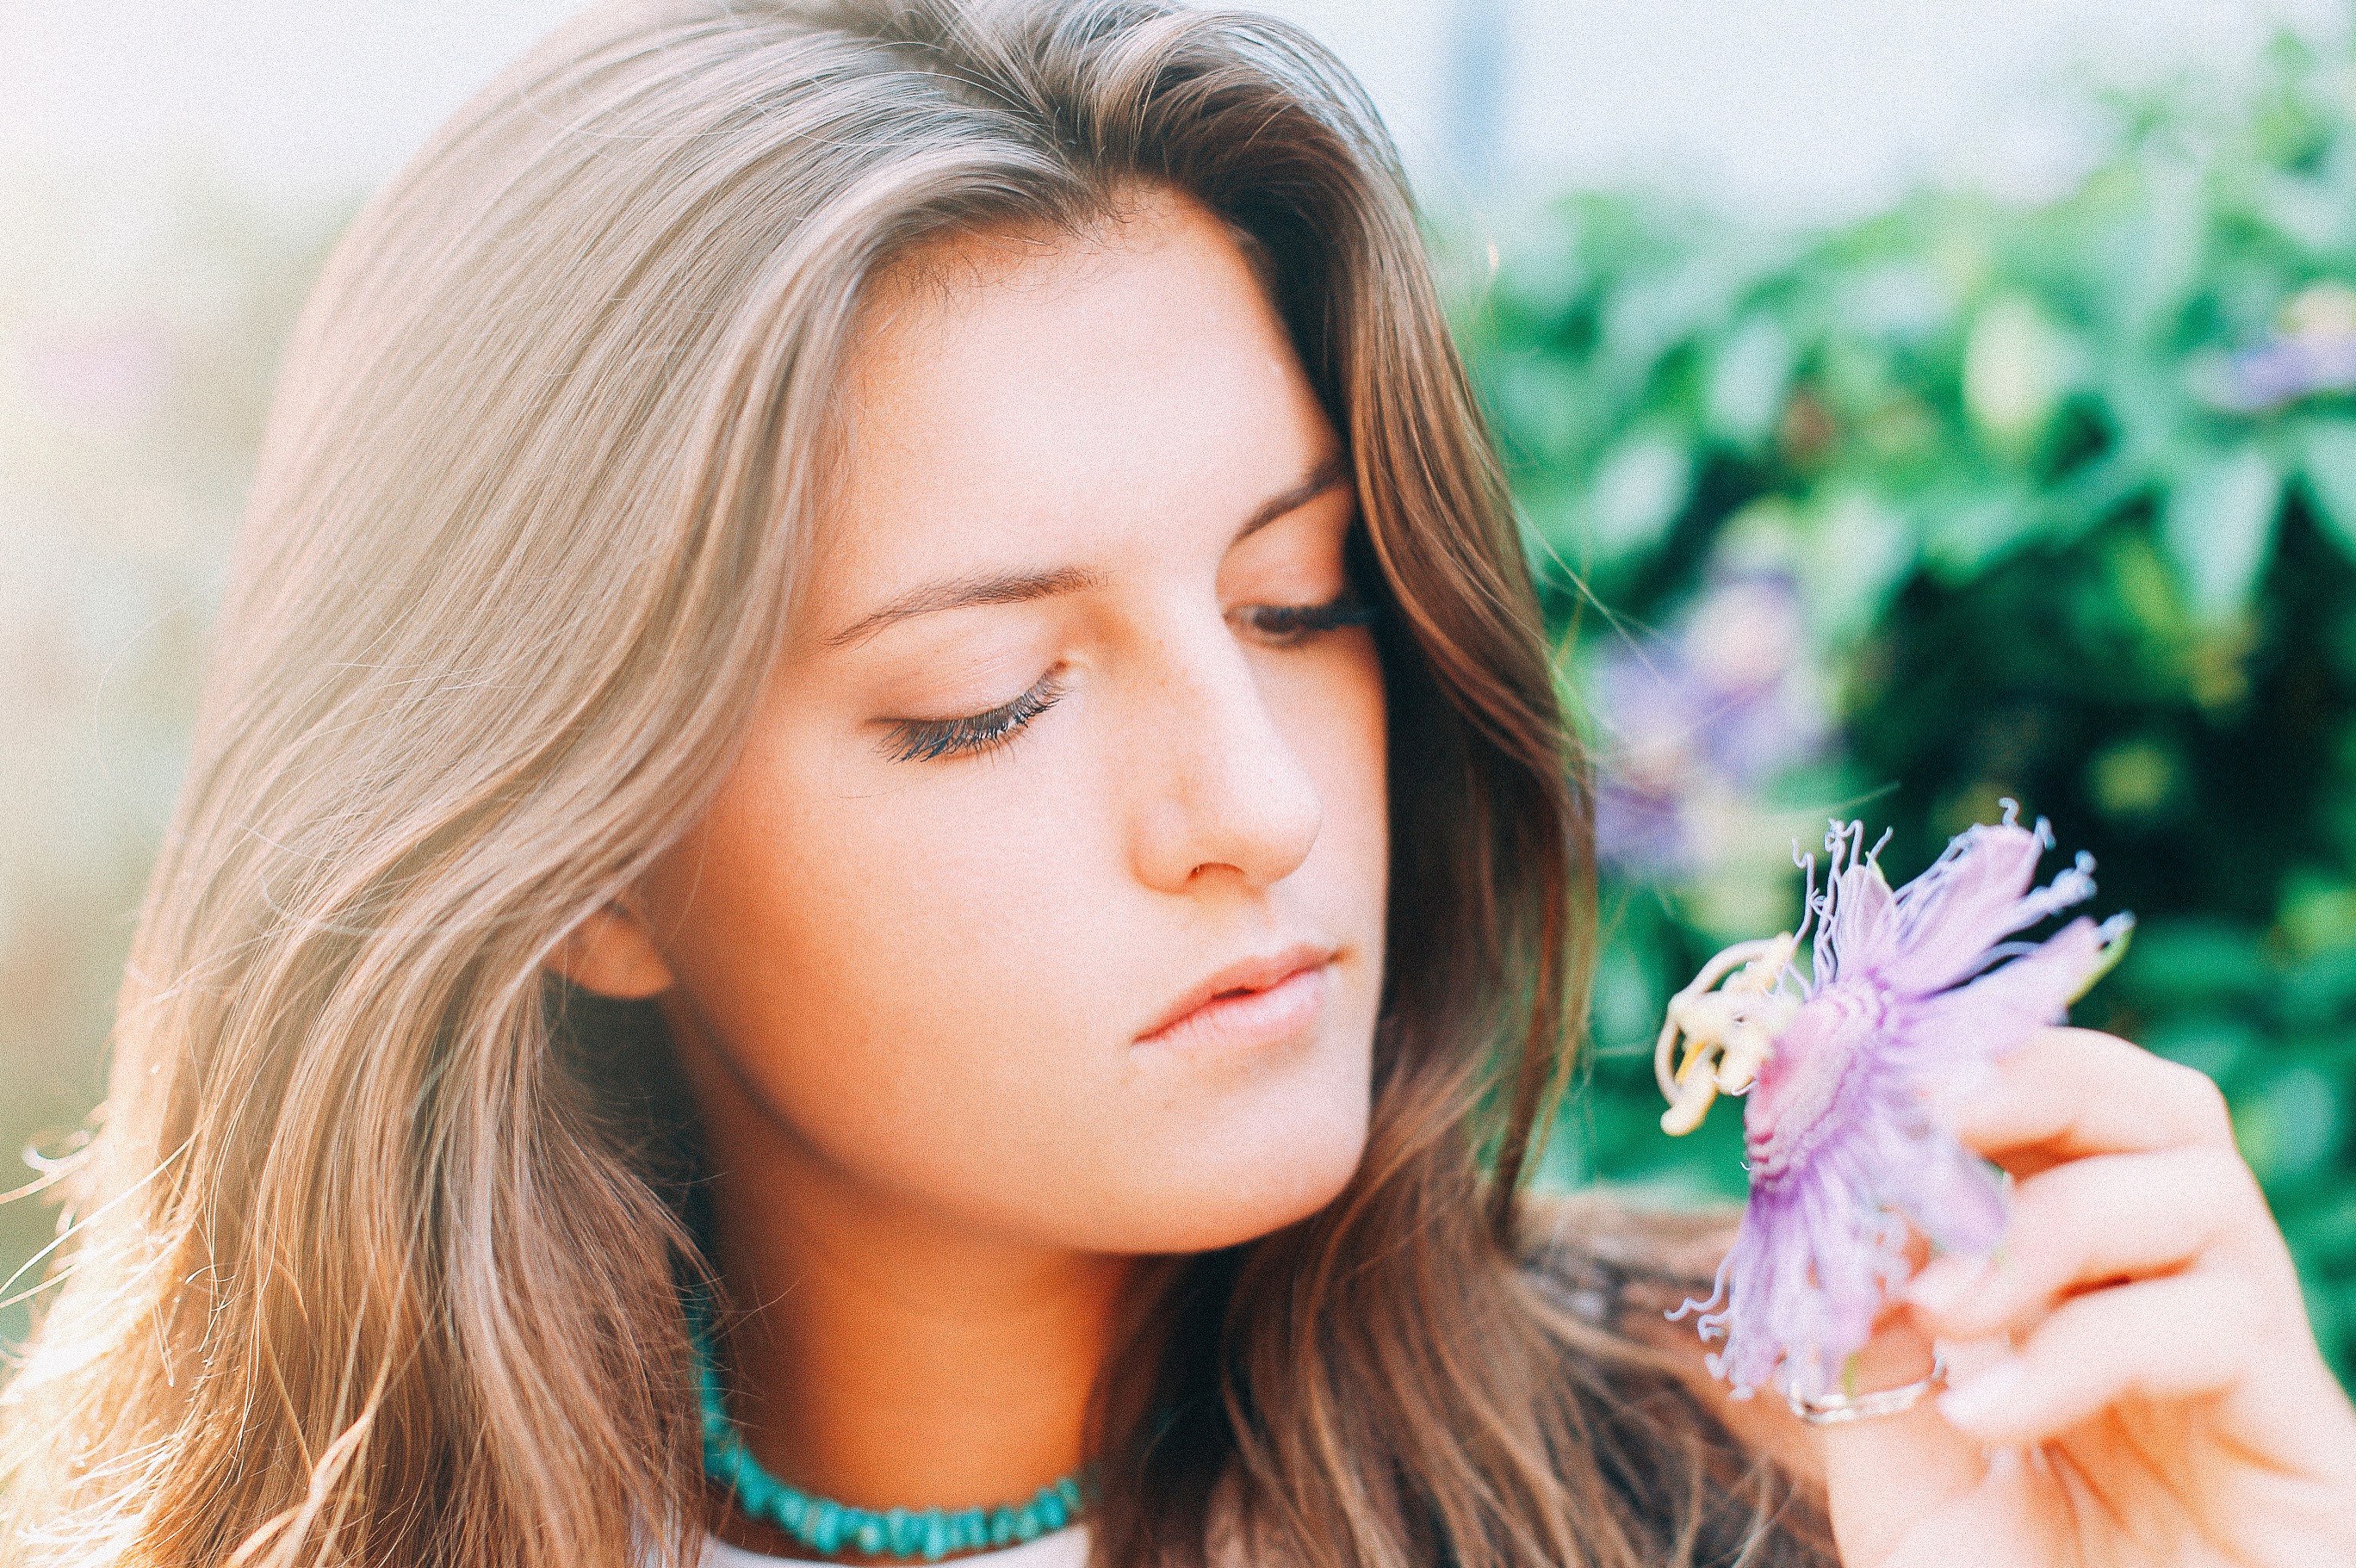
person, girl, woman, hair, photography, flower, portrait, model, spring, hairstyle, long hair, face, nose, dress, eye, head, skin, beauty, beautiful, blond, pretty, photo shoot, brown hair, portrait photography